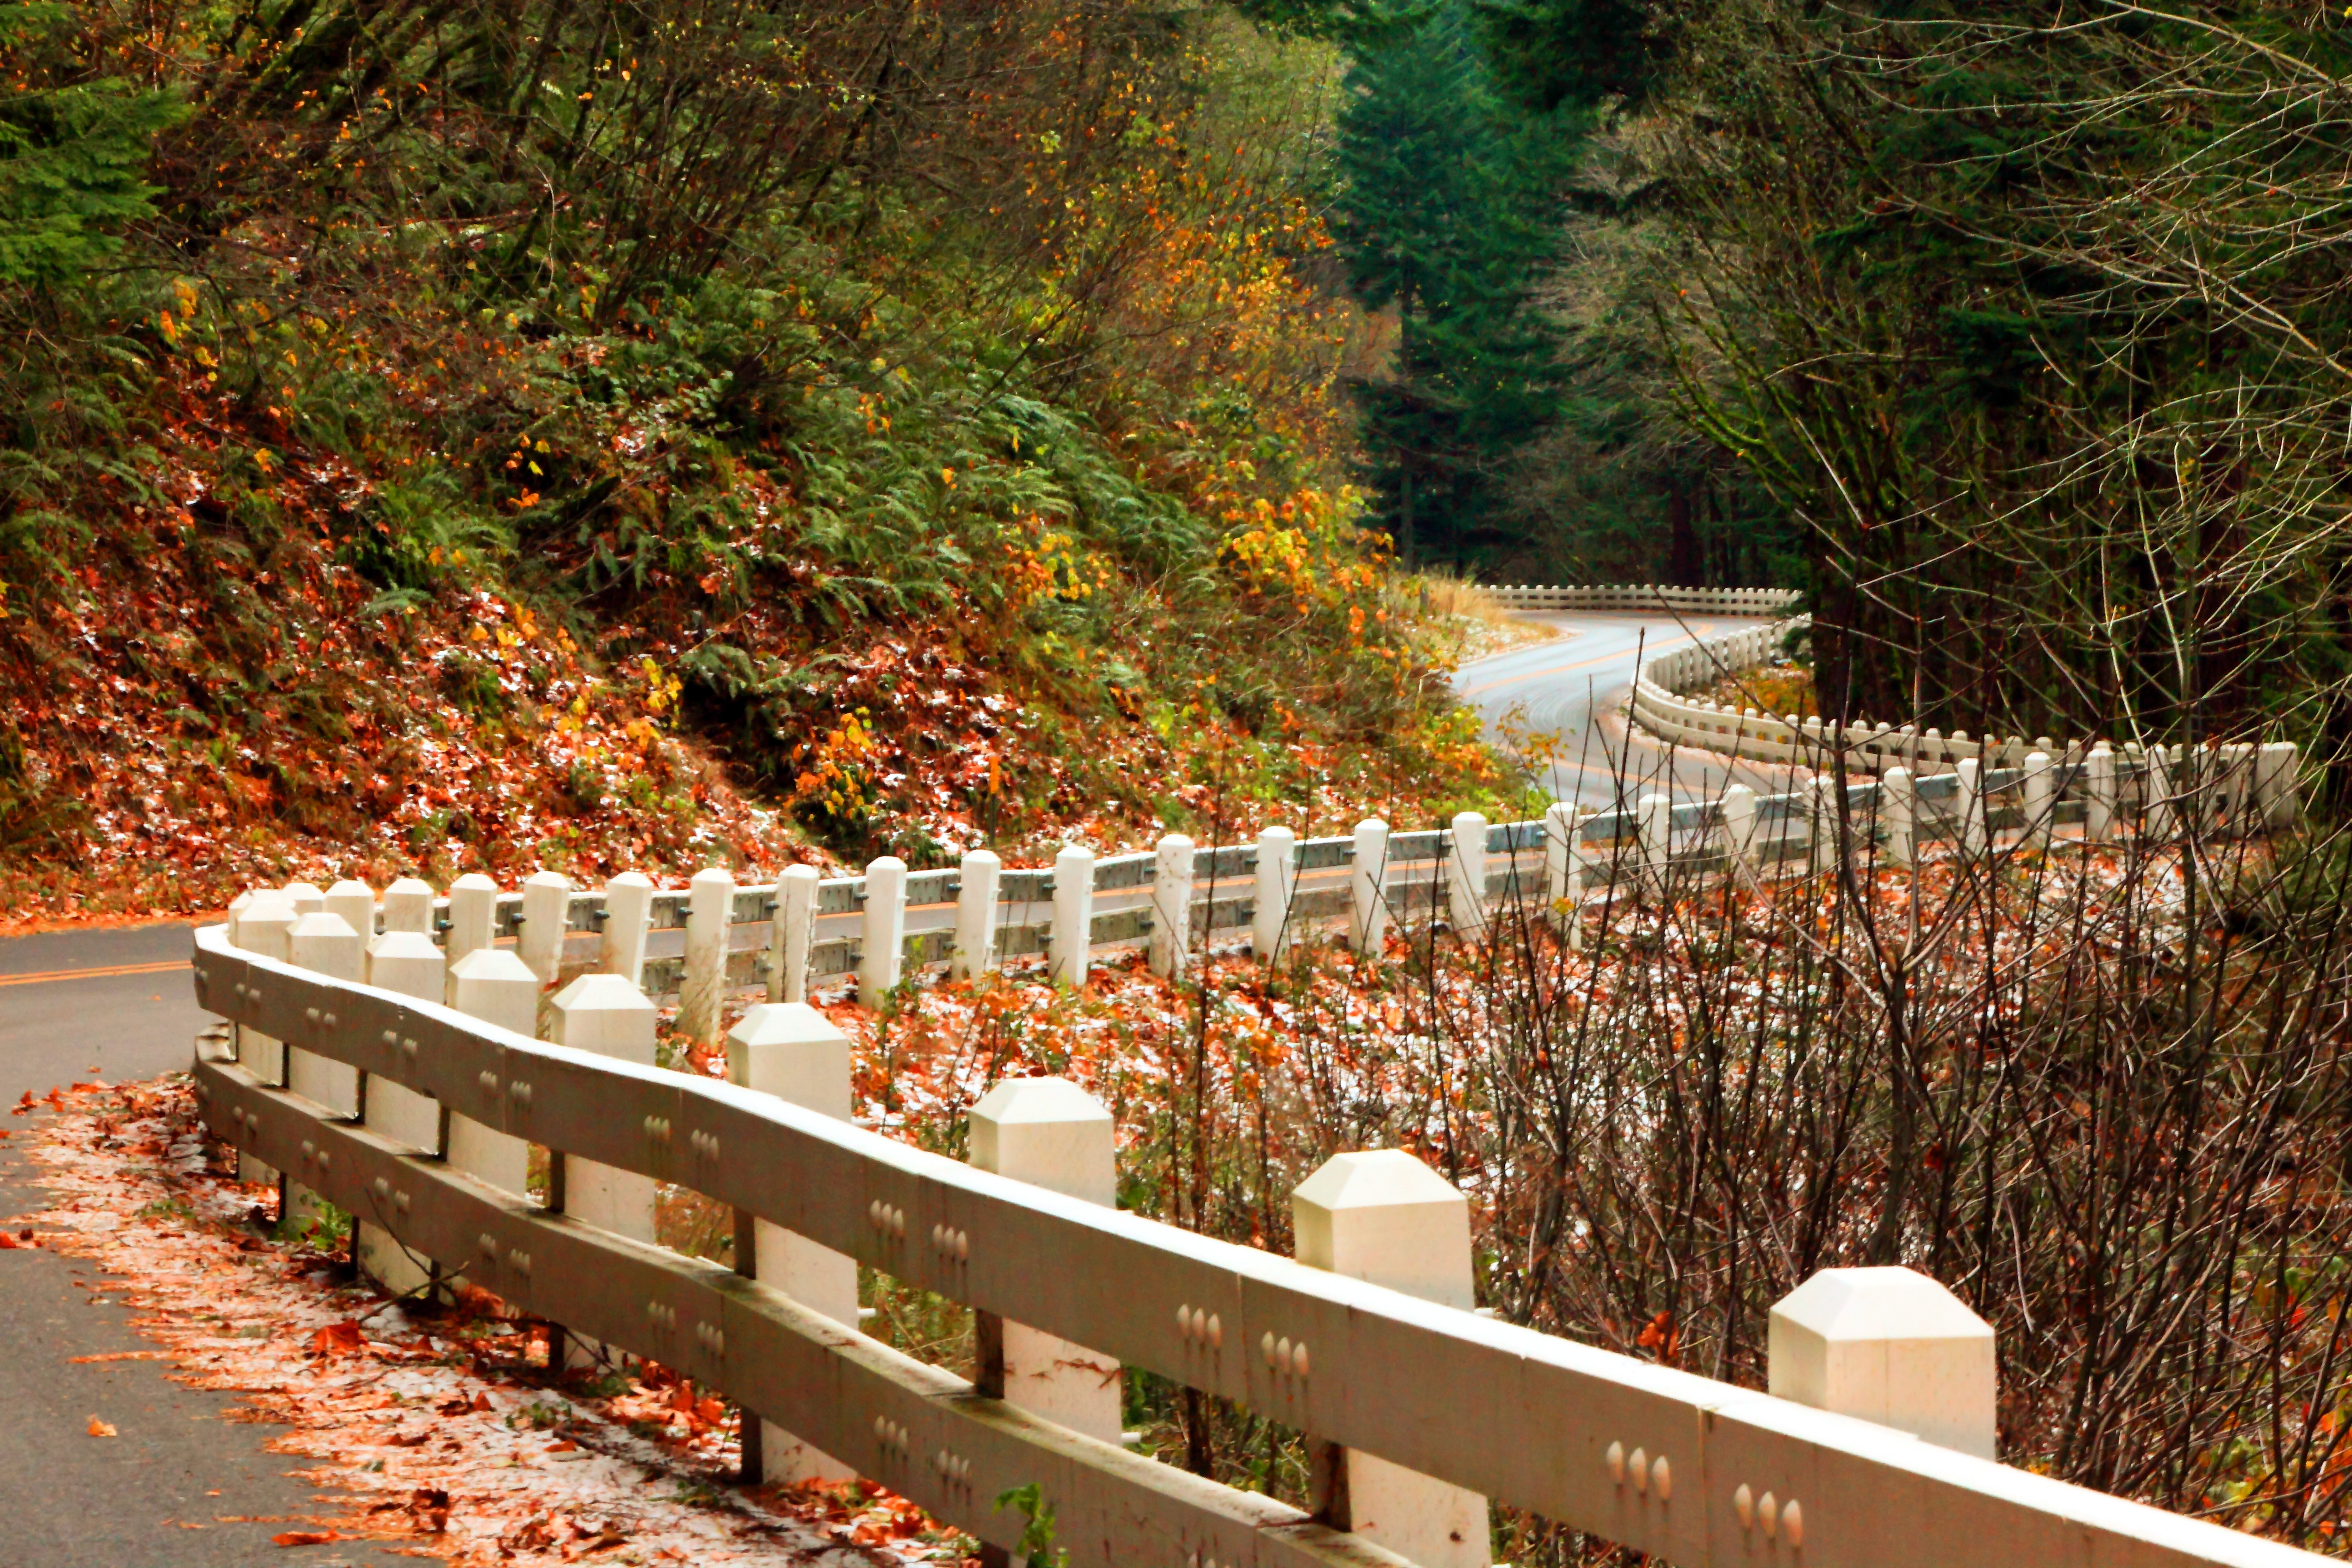
snow, light, fence, road, leaf, flower, frost, rail, river, railing, line, scenic, autumn, gorge, yellow, garden, winding, season, curves, down, guard, friday, veil, oregon, columbia, ian, sane, bridal, dividing, dusting